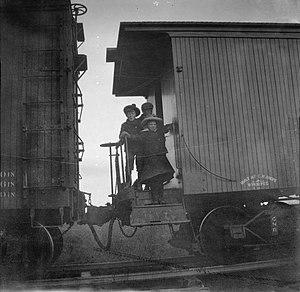
La Canadian Northern Railway était une compagnie de chemin de fer canadienne. Cette compagnie transcontinentale fut fondée en 1899. Sa ligne principale reliait la ville de Québec à Vancouver via Ottawa, Winnipeg et Edmonton. Lors de sa faillite en 1923, il fut intégré dans le nouveau Canadian National Railway.